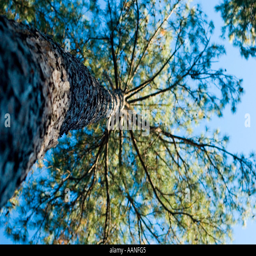
looking up at a pine tree